Jainimedu Jain temple

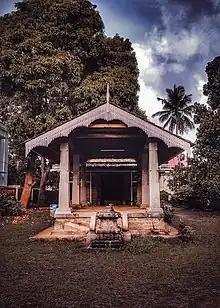
Jainimedu Jain temple

Jainimedu Jain temple is a 15th-century Jain temple located in city of Palakkad, Kerala.It is located at